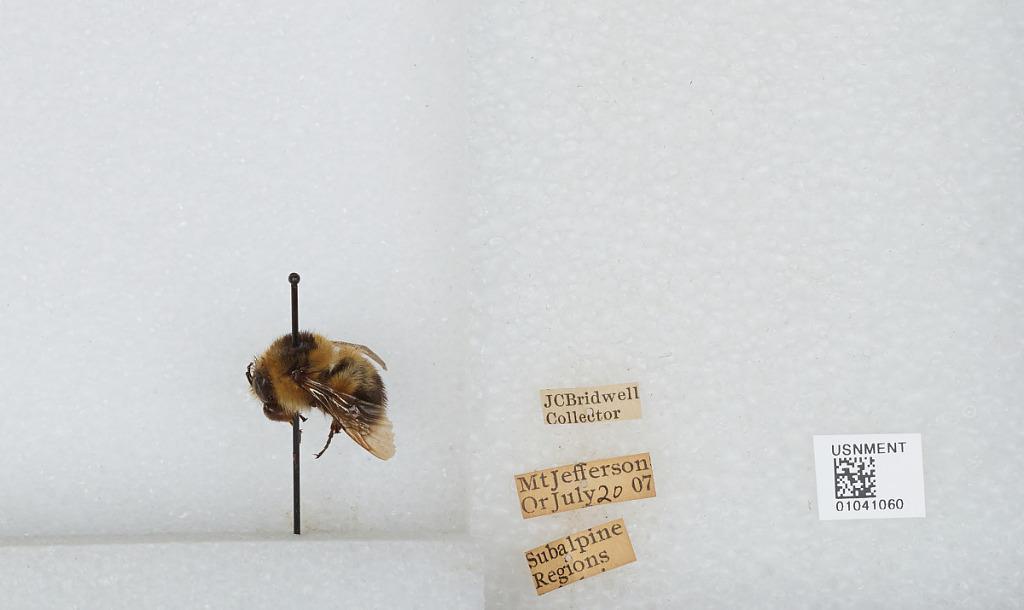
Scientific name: Bombus sp.
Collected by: J. Bridwell
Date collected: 1907-7-20
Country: United States
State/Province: Oregon
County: Linn
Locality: Mount Jefferson, Subalpine Regions
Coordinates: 44.6742, -121.799